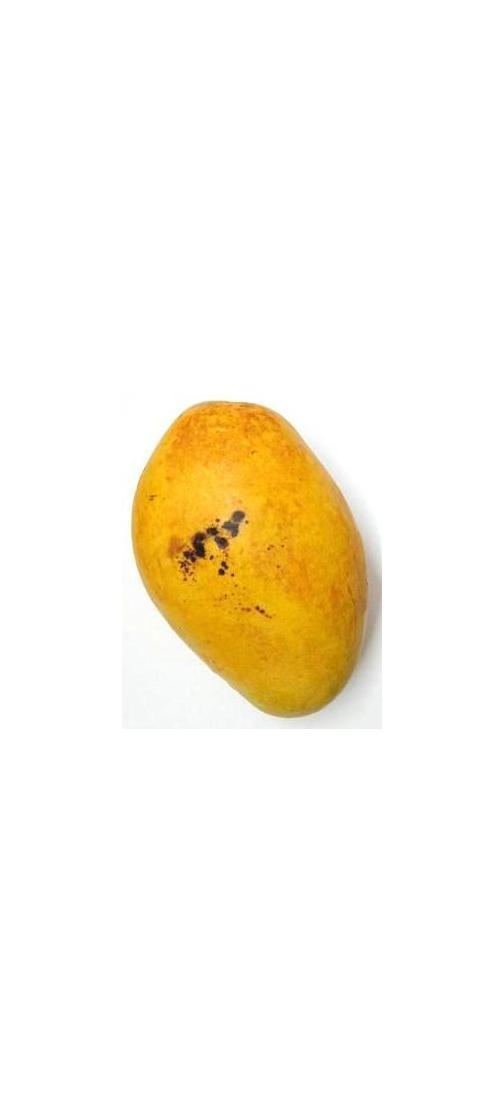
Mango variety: Bari-11